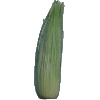
Label: Corn Husk 1